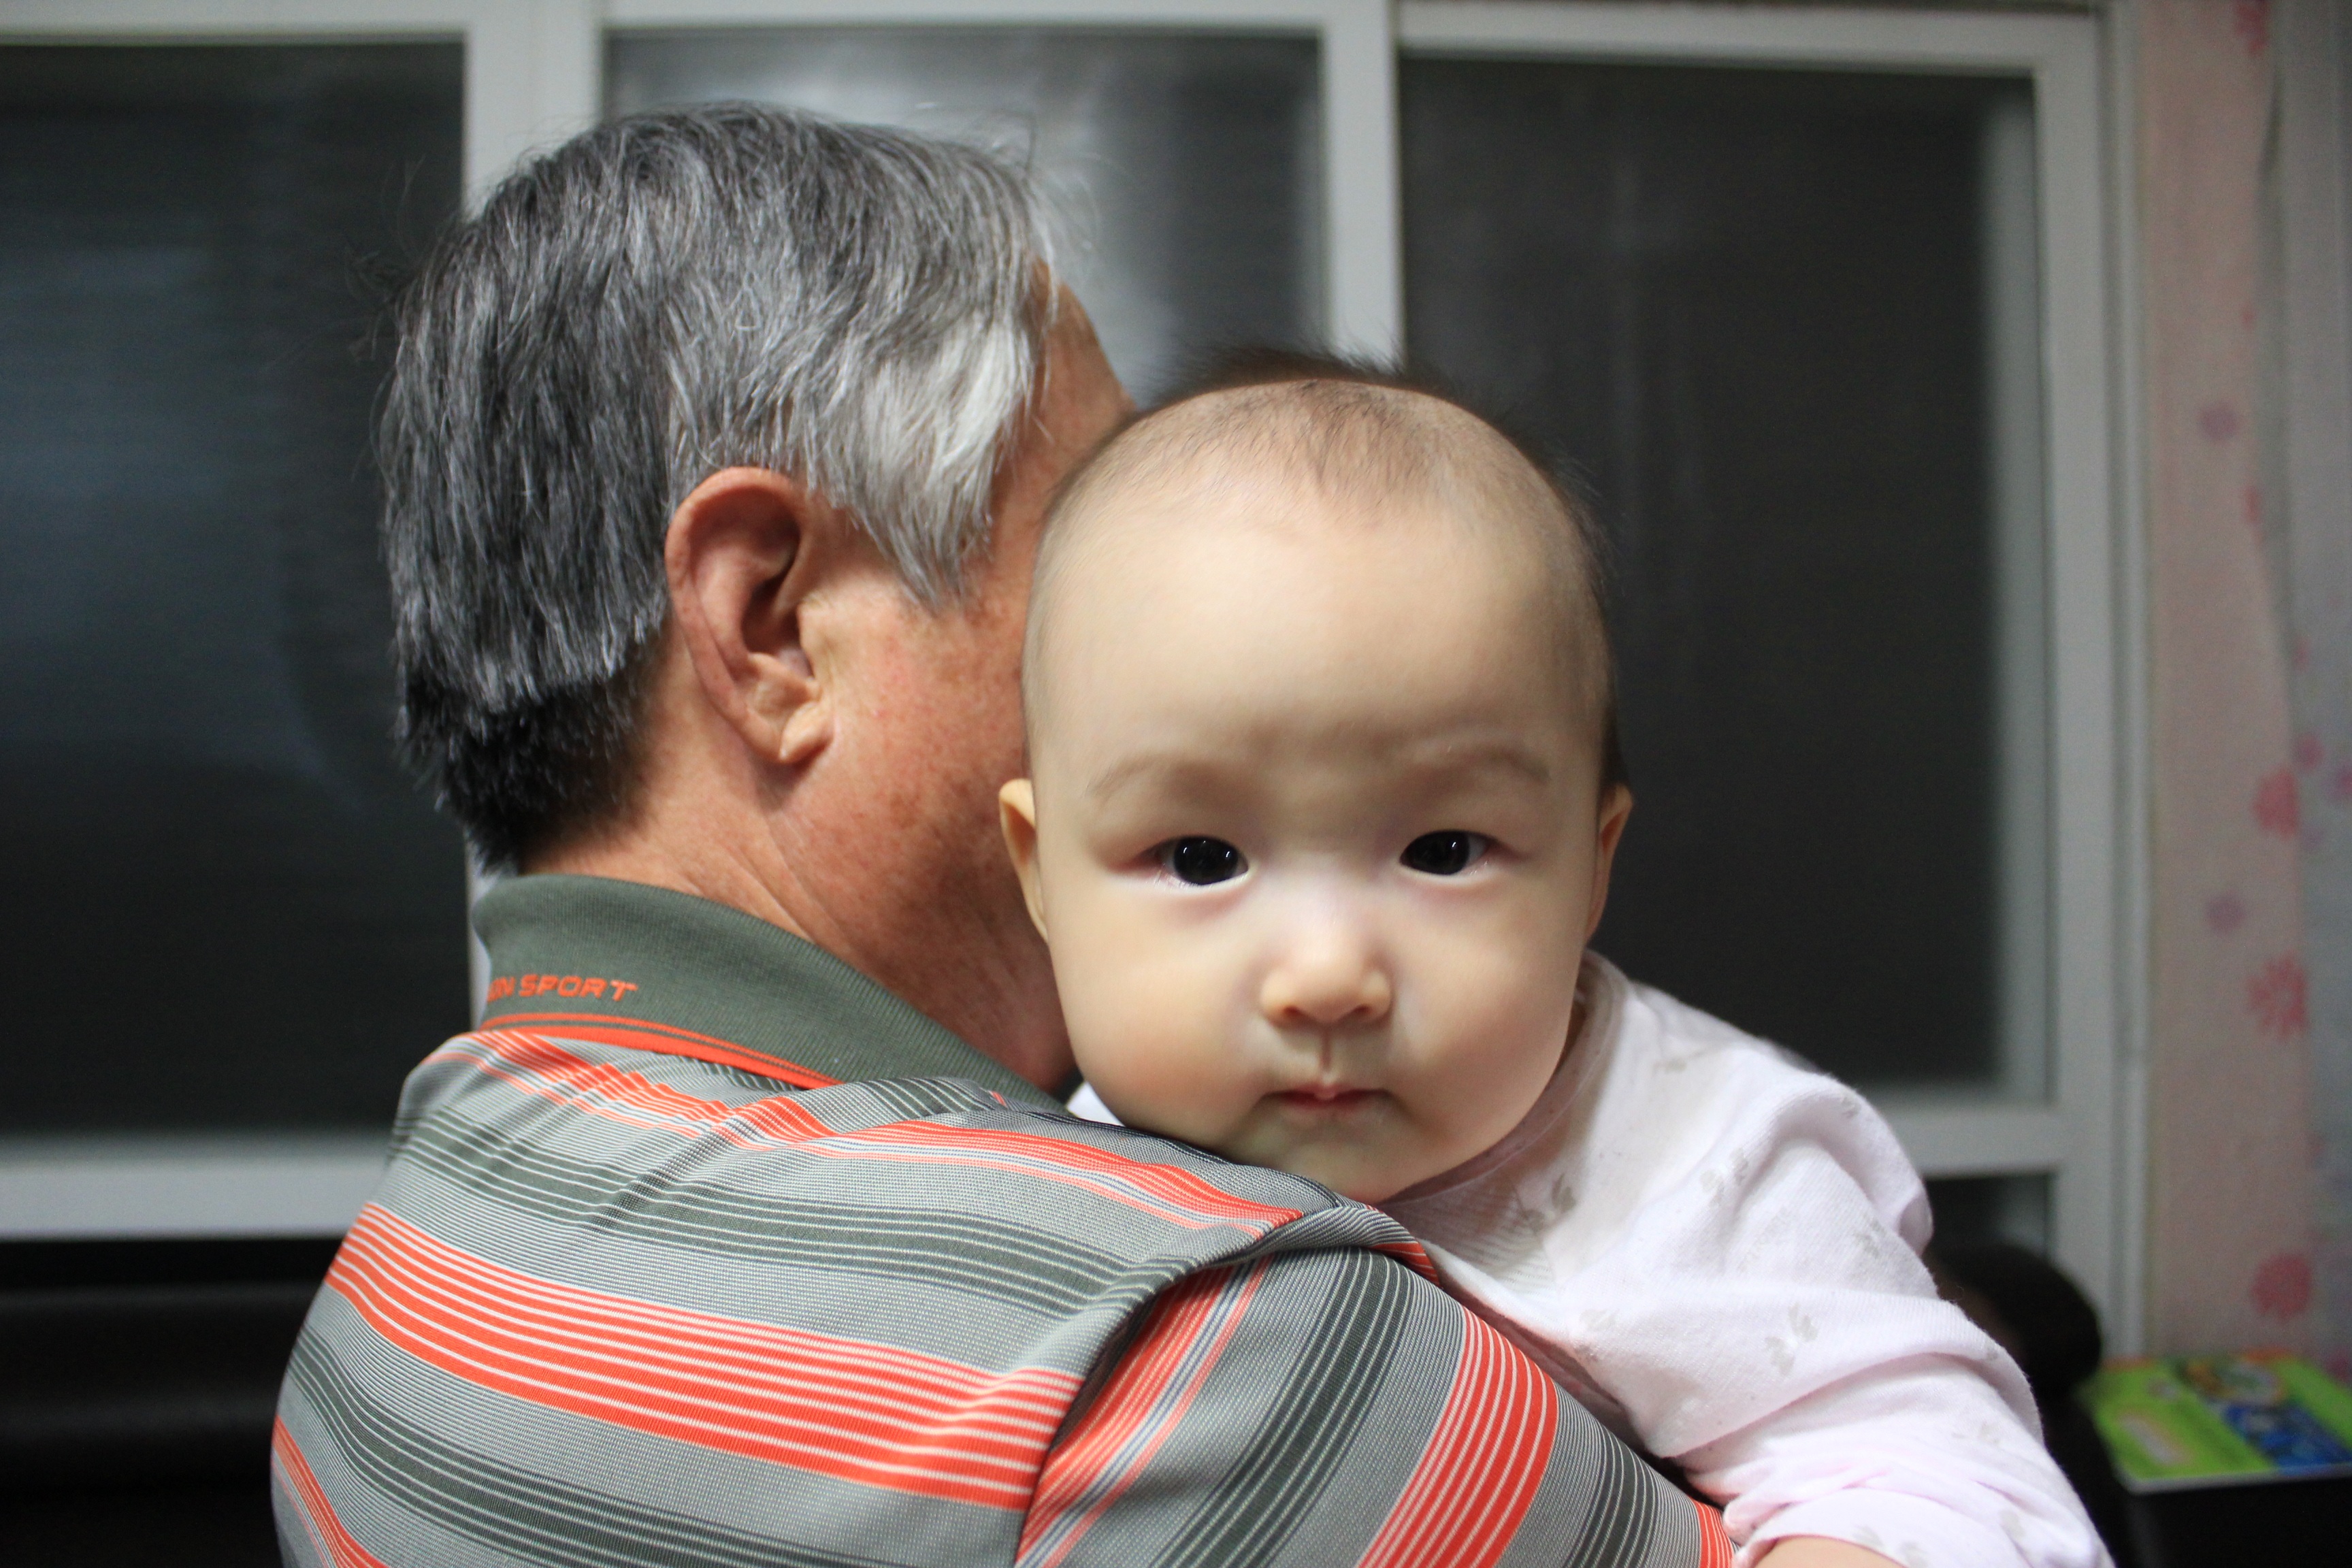
man, person, people, play, male, love, portrait, child, baby, family, infant, toddler, grandpa